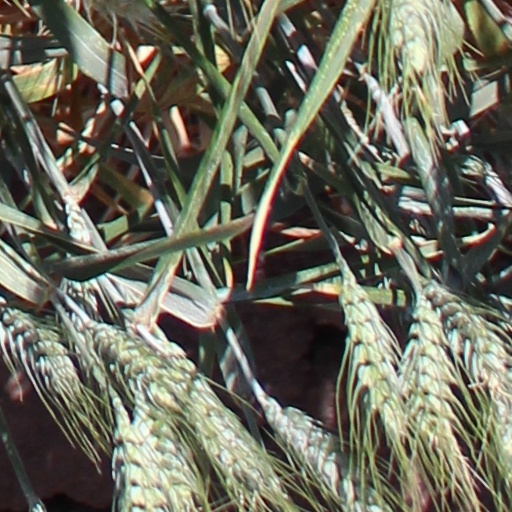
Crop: wheat